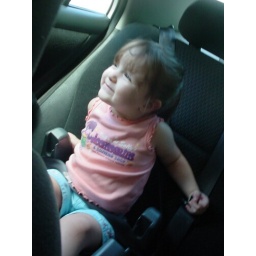
Anni in her big girl seat awaiting our trip to Austin.